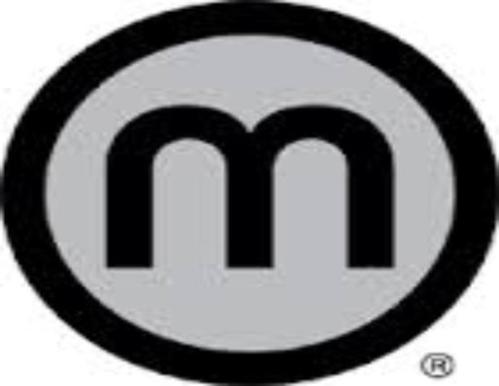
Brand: muzak-1
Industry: Clothes